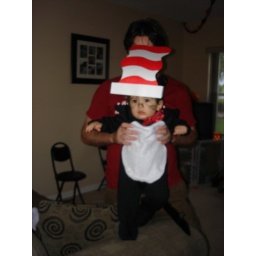
The cat in the hat